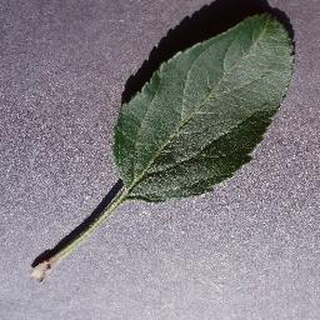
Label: healthy_apple